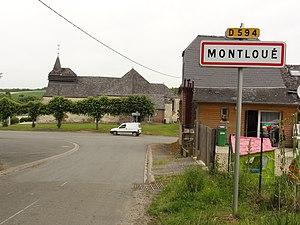
Montloué (Aisne) city limit sign
Montloué est une commune française située dans le département de l'Aisne, en région Hauts-de-France.